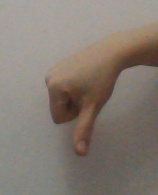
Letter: waw